Javorova Kosa Tunnel

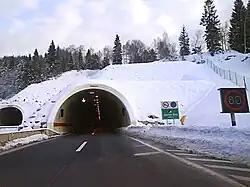
Javorova Kosa Tunnel

Javorova Kosa Tunnel is one of the most significant structures on the Croatian A6 motorway route. It is long and consists of two tunnel tubes. It is located between Vrbovsko and Ravna Gora interchanges. The tunnel is tolled within the A6 motorway closed toll collection system. There are no other toll plazas related to the use of the tunnel.